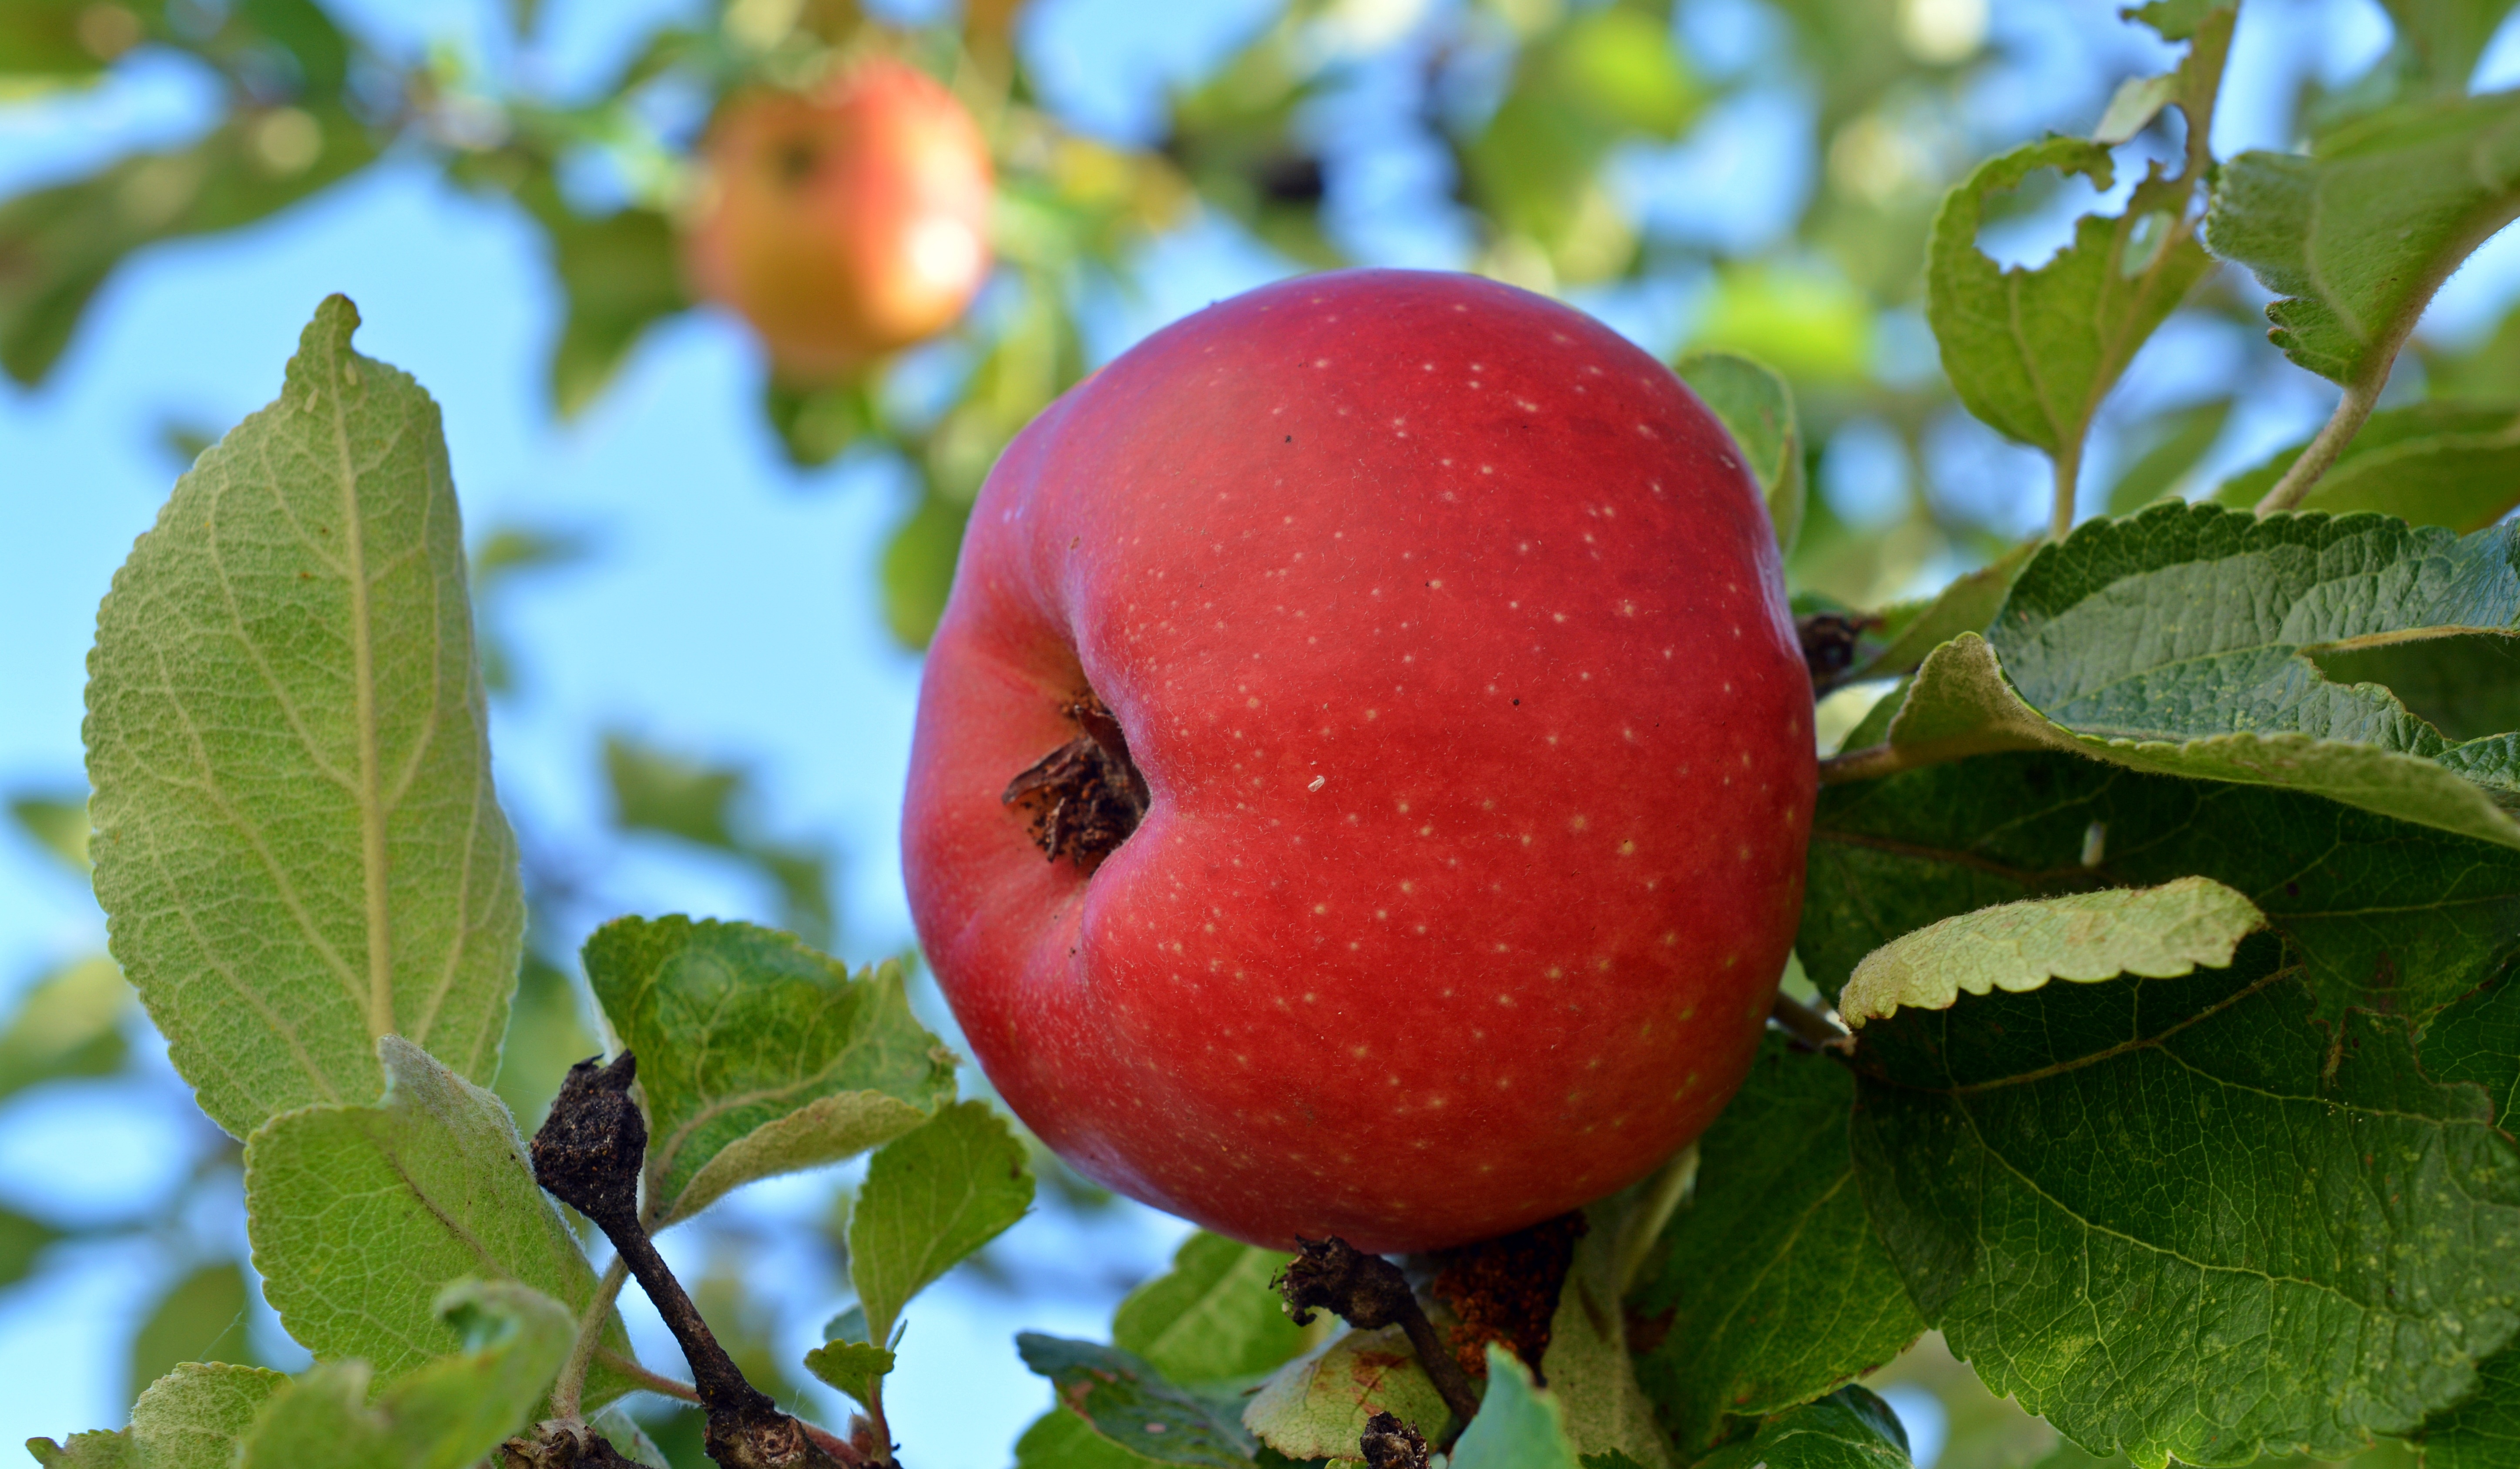
apple, branch, plant, fruit, berry, flower, food, green, red, produce, delicious, shrub, fruits, apple tree, rose hip, flowering plant, rose family, acerola, malpighia, danziger kant apple, damson, land plant, rose order